Lafayette Square Historic District (St. Louis)

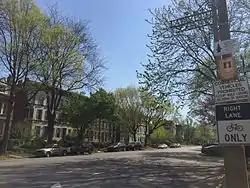
Lafayette Square Historic District

Lafayette Square Historic District is a historic district roughly bounded by Hickory and 18th Sts., Jefferson and Lafayette Aves. in St. Louis, Missouri. Buildings in the district include a department store, a single dwelling, a public park, and a specialty store. The district was added to the National Register of Historic Places in 1972. A boundary increase in 1986 added an area roughly bounded by Chouteau Ave., Dolman, Lafayette Ave., and S. Eighteenth St. and Vail Pl. and MacKay Pl. Buildings in the boundary increase include single and multiple dwellings, a manufacturing facility and a specialty store.